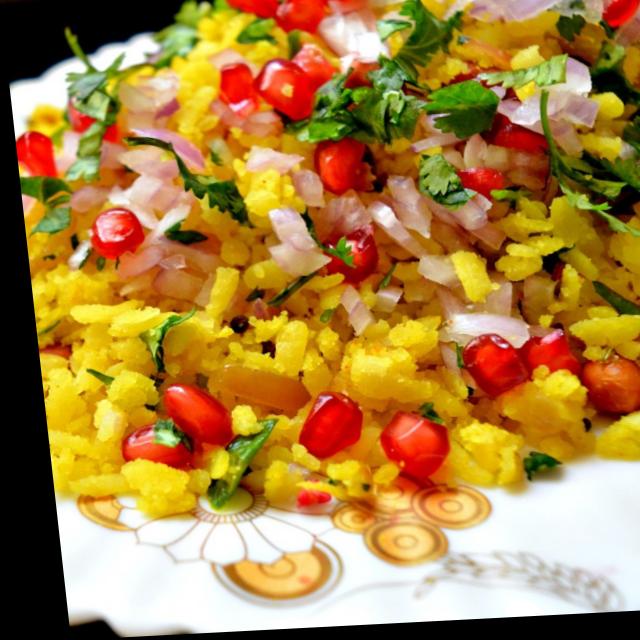
Dish: poha